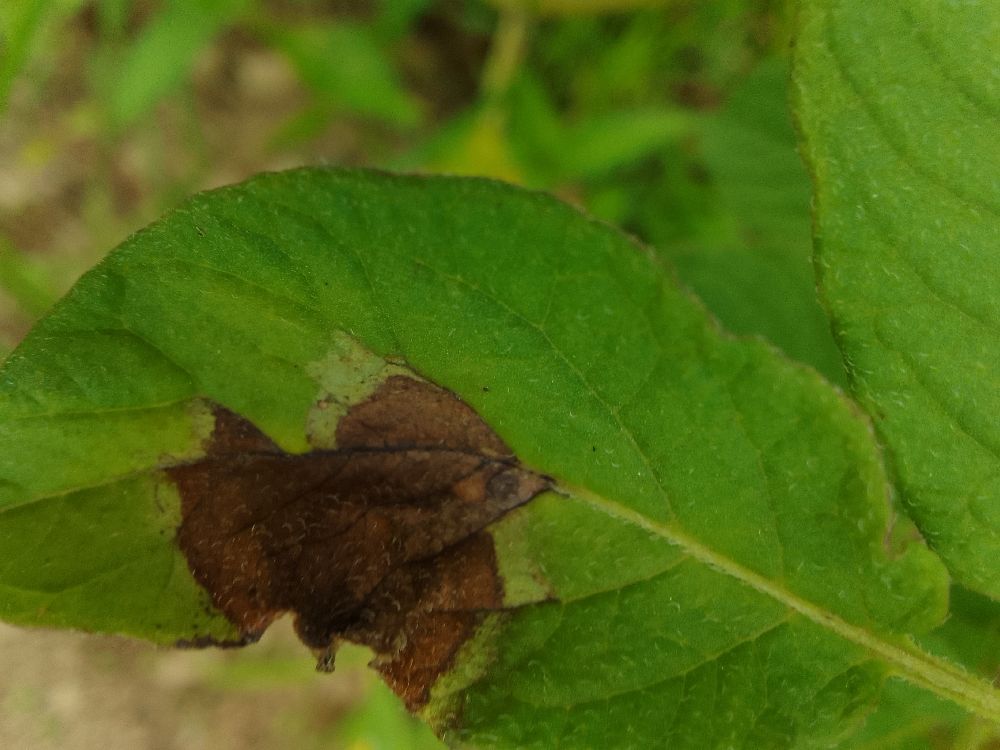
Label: Late blight